The Heretic's Apprentice

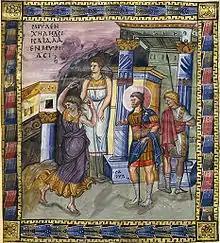
David glorified by the women of Israel in 10th century psalter.

Hugh arrives to tell them Jevan's body was found, and lays the well-wrapped package on the table in front of Anselm. Fortunata wishes it opened before witnesses. The beautiful box and its contents are unharmed by fire or river. The true dowry for Fortunata is a psalter, a gift from Otto I to his son's wife Theofanu in honour of their marriage in 972, nearly two centuries earlier, a magnificent melding of art styles from the East and the West. Diarmaid, an Irish monk of Saint Gall, inscribed it. In awe of the beauty of its images of King David, illuminations, and colours, all declare it beyond price. Fortunata considers her dowry gift carefully, choosing to give it to her Bishop, Roger de Clinton, for the diocesan library. He says he cannot pay her near its value. She has money for it already, and the best gift that William sent her was Elave.